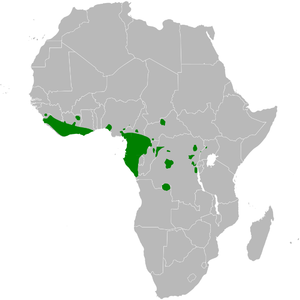
Le Crombec à gorge tachetée est une espèce d'oiseaux de la famille des Macrosphenidae.